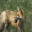
Label: fox